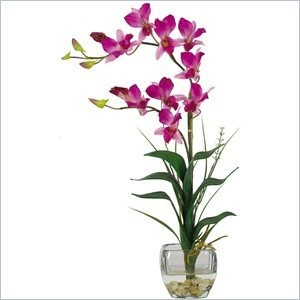
Item Name: Dendrobium with Glass Vase Silk Flower Arrangement in Purple
Product Description: Nearly Natural - Faux Florals / Plants - 1135PP - Arching gracefully over natural stems and lifelike leaves, our Dendrobrium arrangement would be an elegant addition to any home or office décor. The whimsical orchid blooms skip along twining stems and create a gentle, refined design statement. A liquid illusion-filled glass vase perfectly finishes this beautiful arrangement. Stems arching gracefully over lifelike leavesAccented with river rocks, anchored with bambooArtificial water set in a beautiful glass vaseSpecifications:Overall Product Dimensions: 22"" H x 16"" W x 8"" D
Value: nan
Unit: None

Price: 43.89